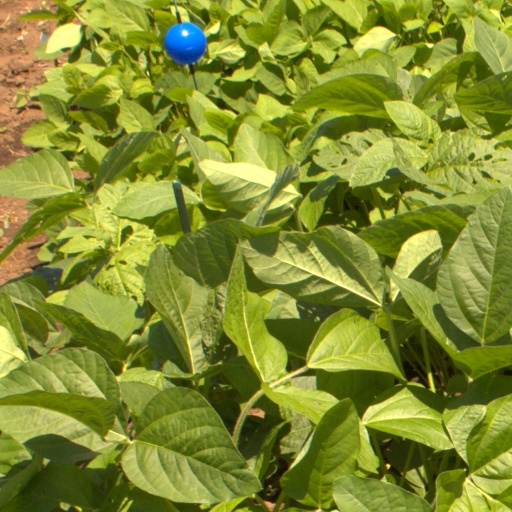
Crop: soybean